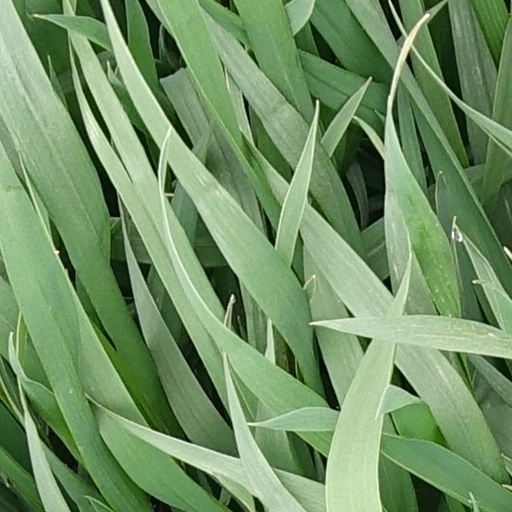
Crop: wheat